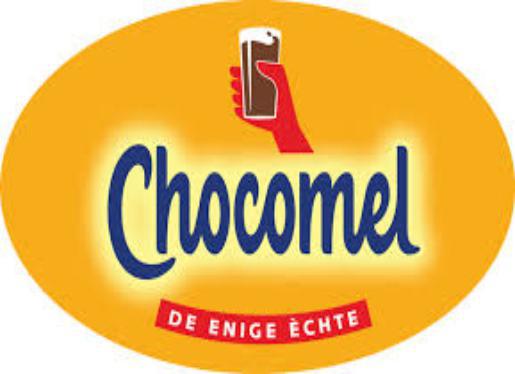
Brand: Chocomel
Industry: Food